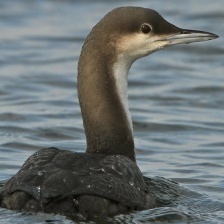
Species: COMMON LOON
Scientific name: GAVIA IMMER